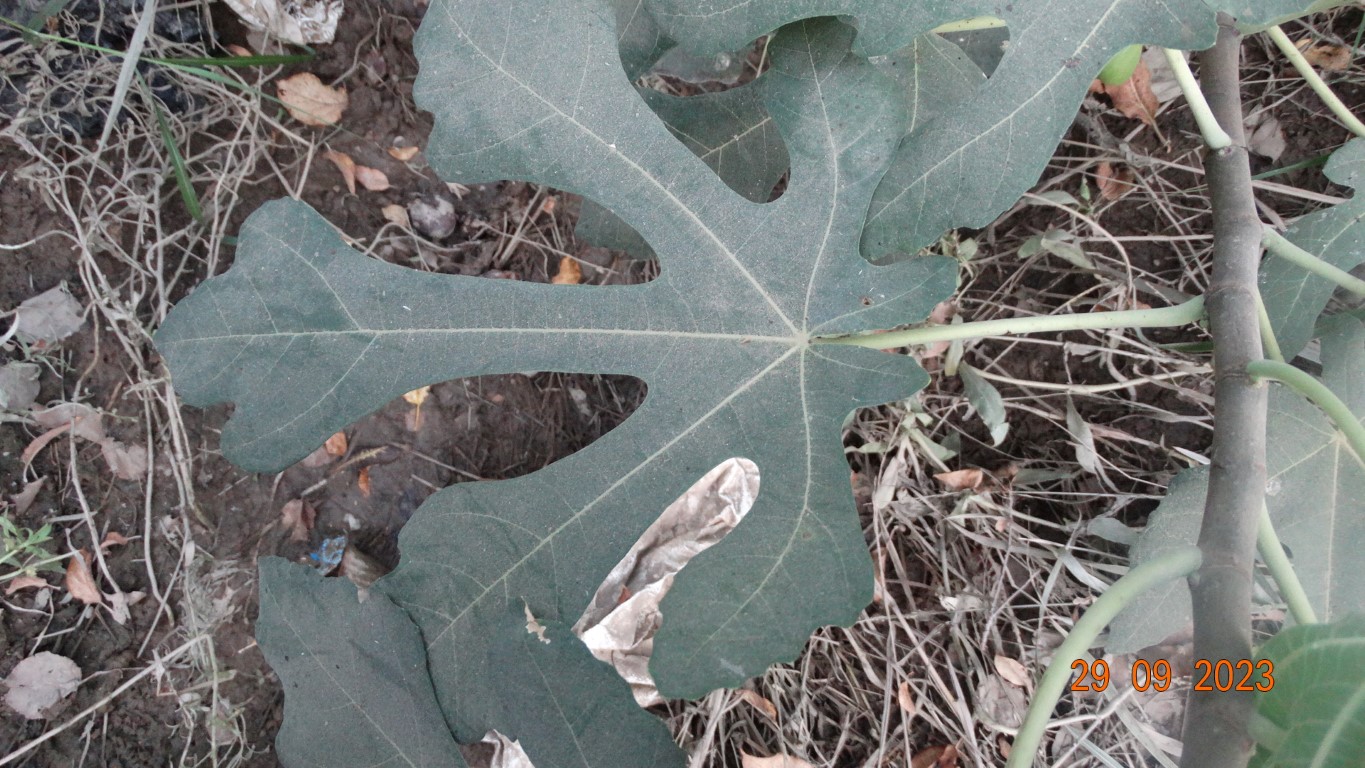
Label: healthy